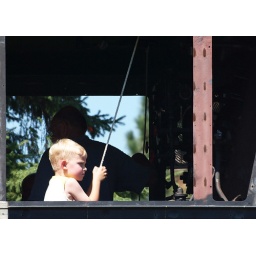
Young boy blowing the whistle of a steam locomotive during Rail Fair in La Crosse, Wisconsin.